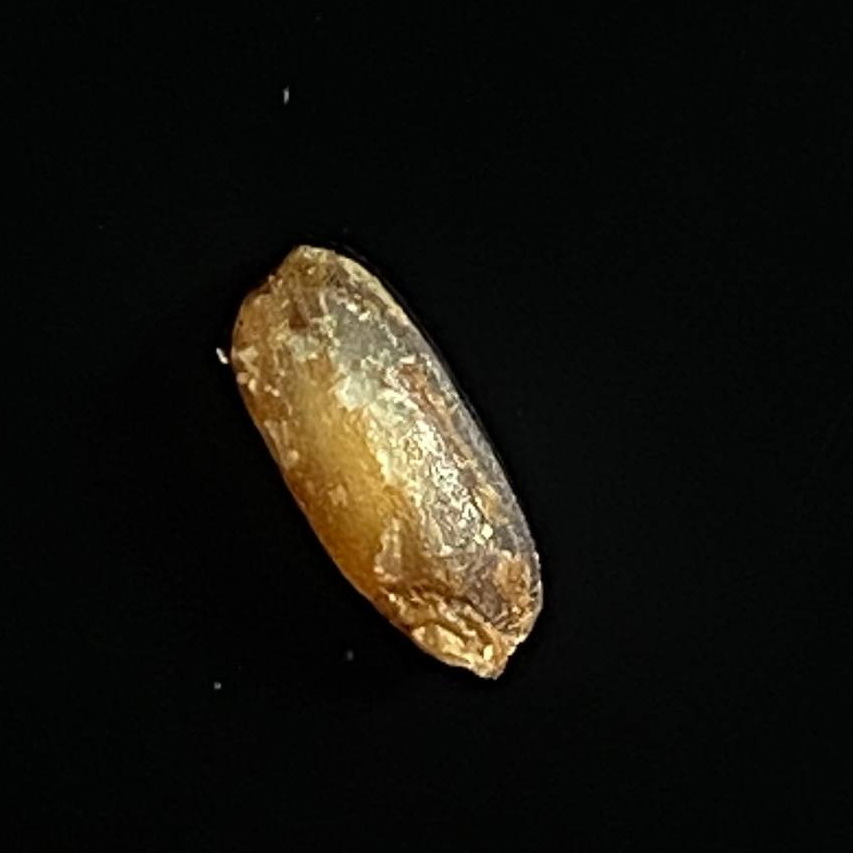
Rice variety: Lal_Biroi